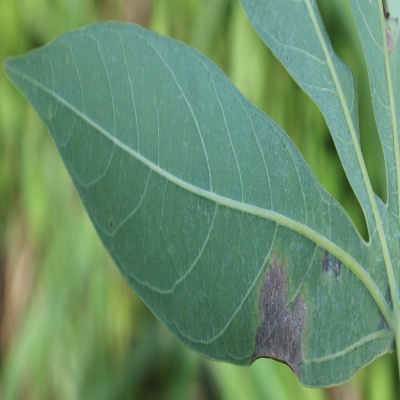
Crop: Cassava
Condition: bacterial blight